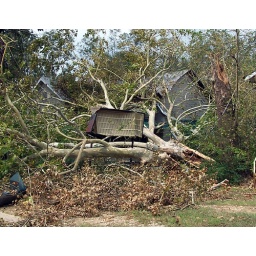
Tree on house and sign in DeRidder. This was taken on east side of Shirley Street.